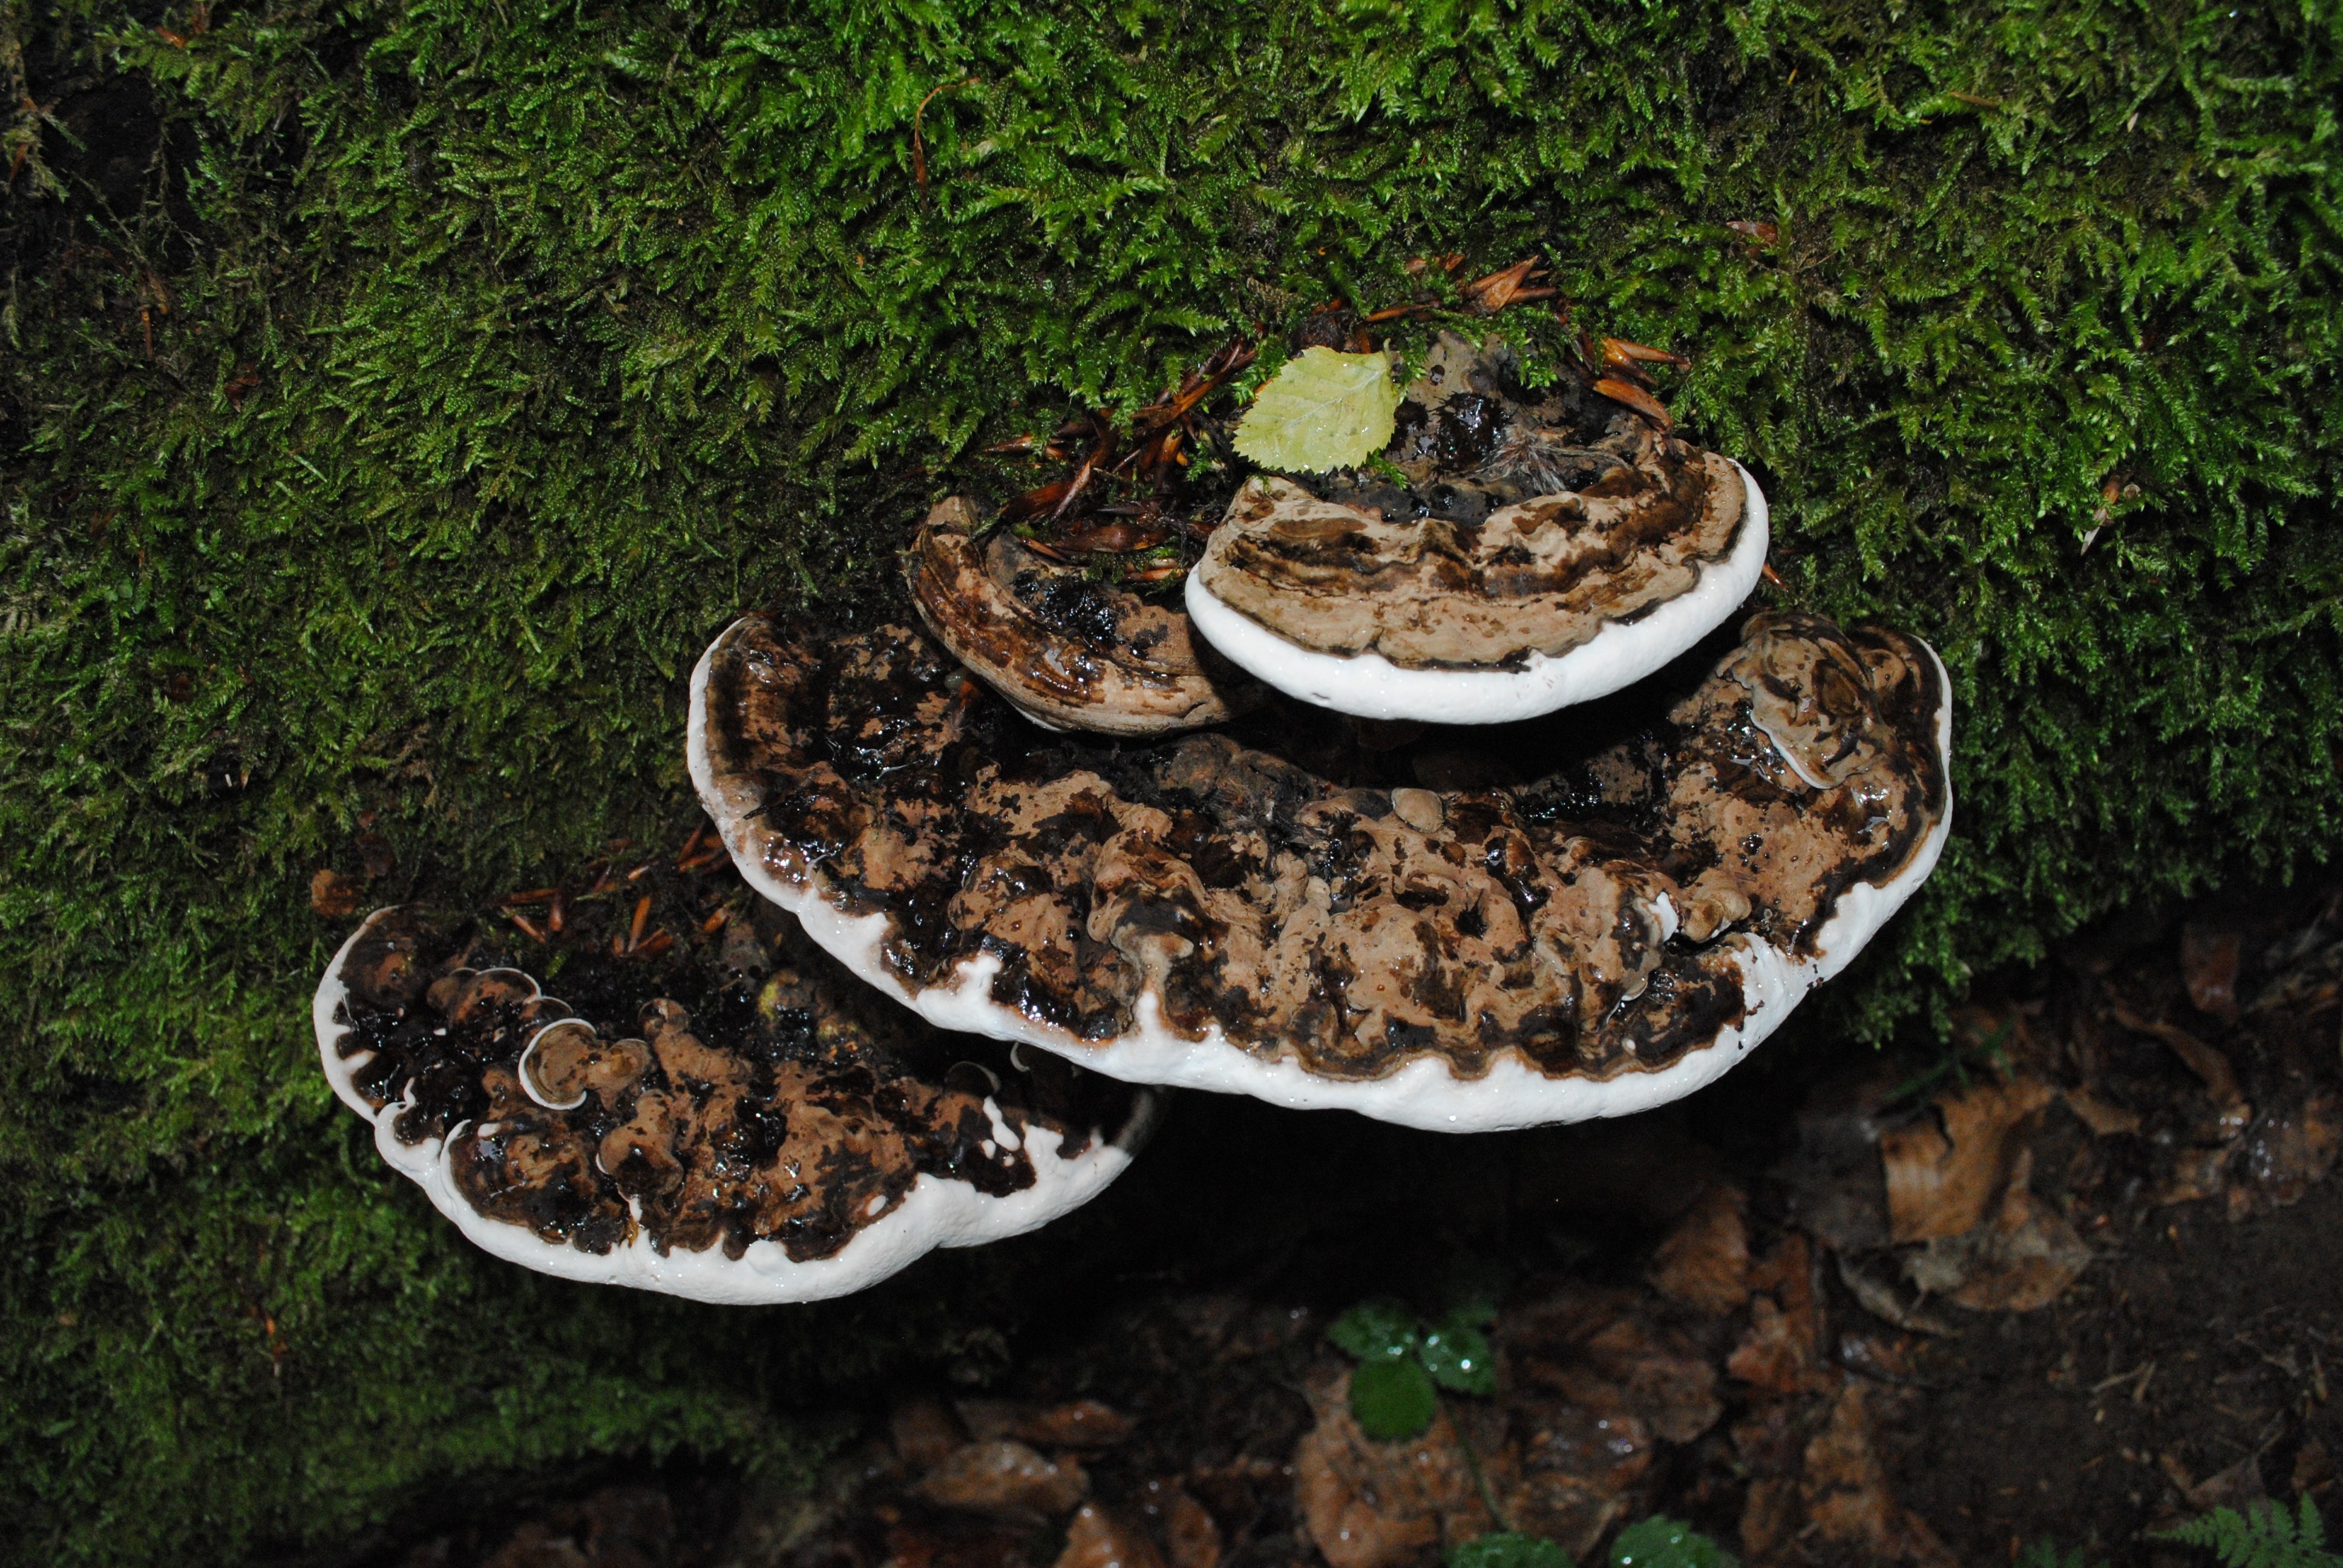
tree, moss, soil, mushroom, strain, fungus, matsutake, polypore, oyster mushroom, edible mushroom, medicinal mushroom